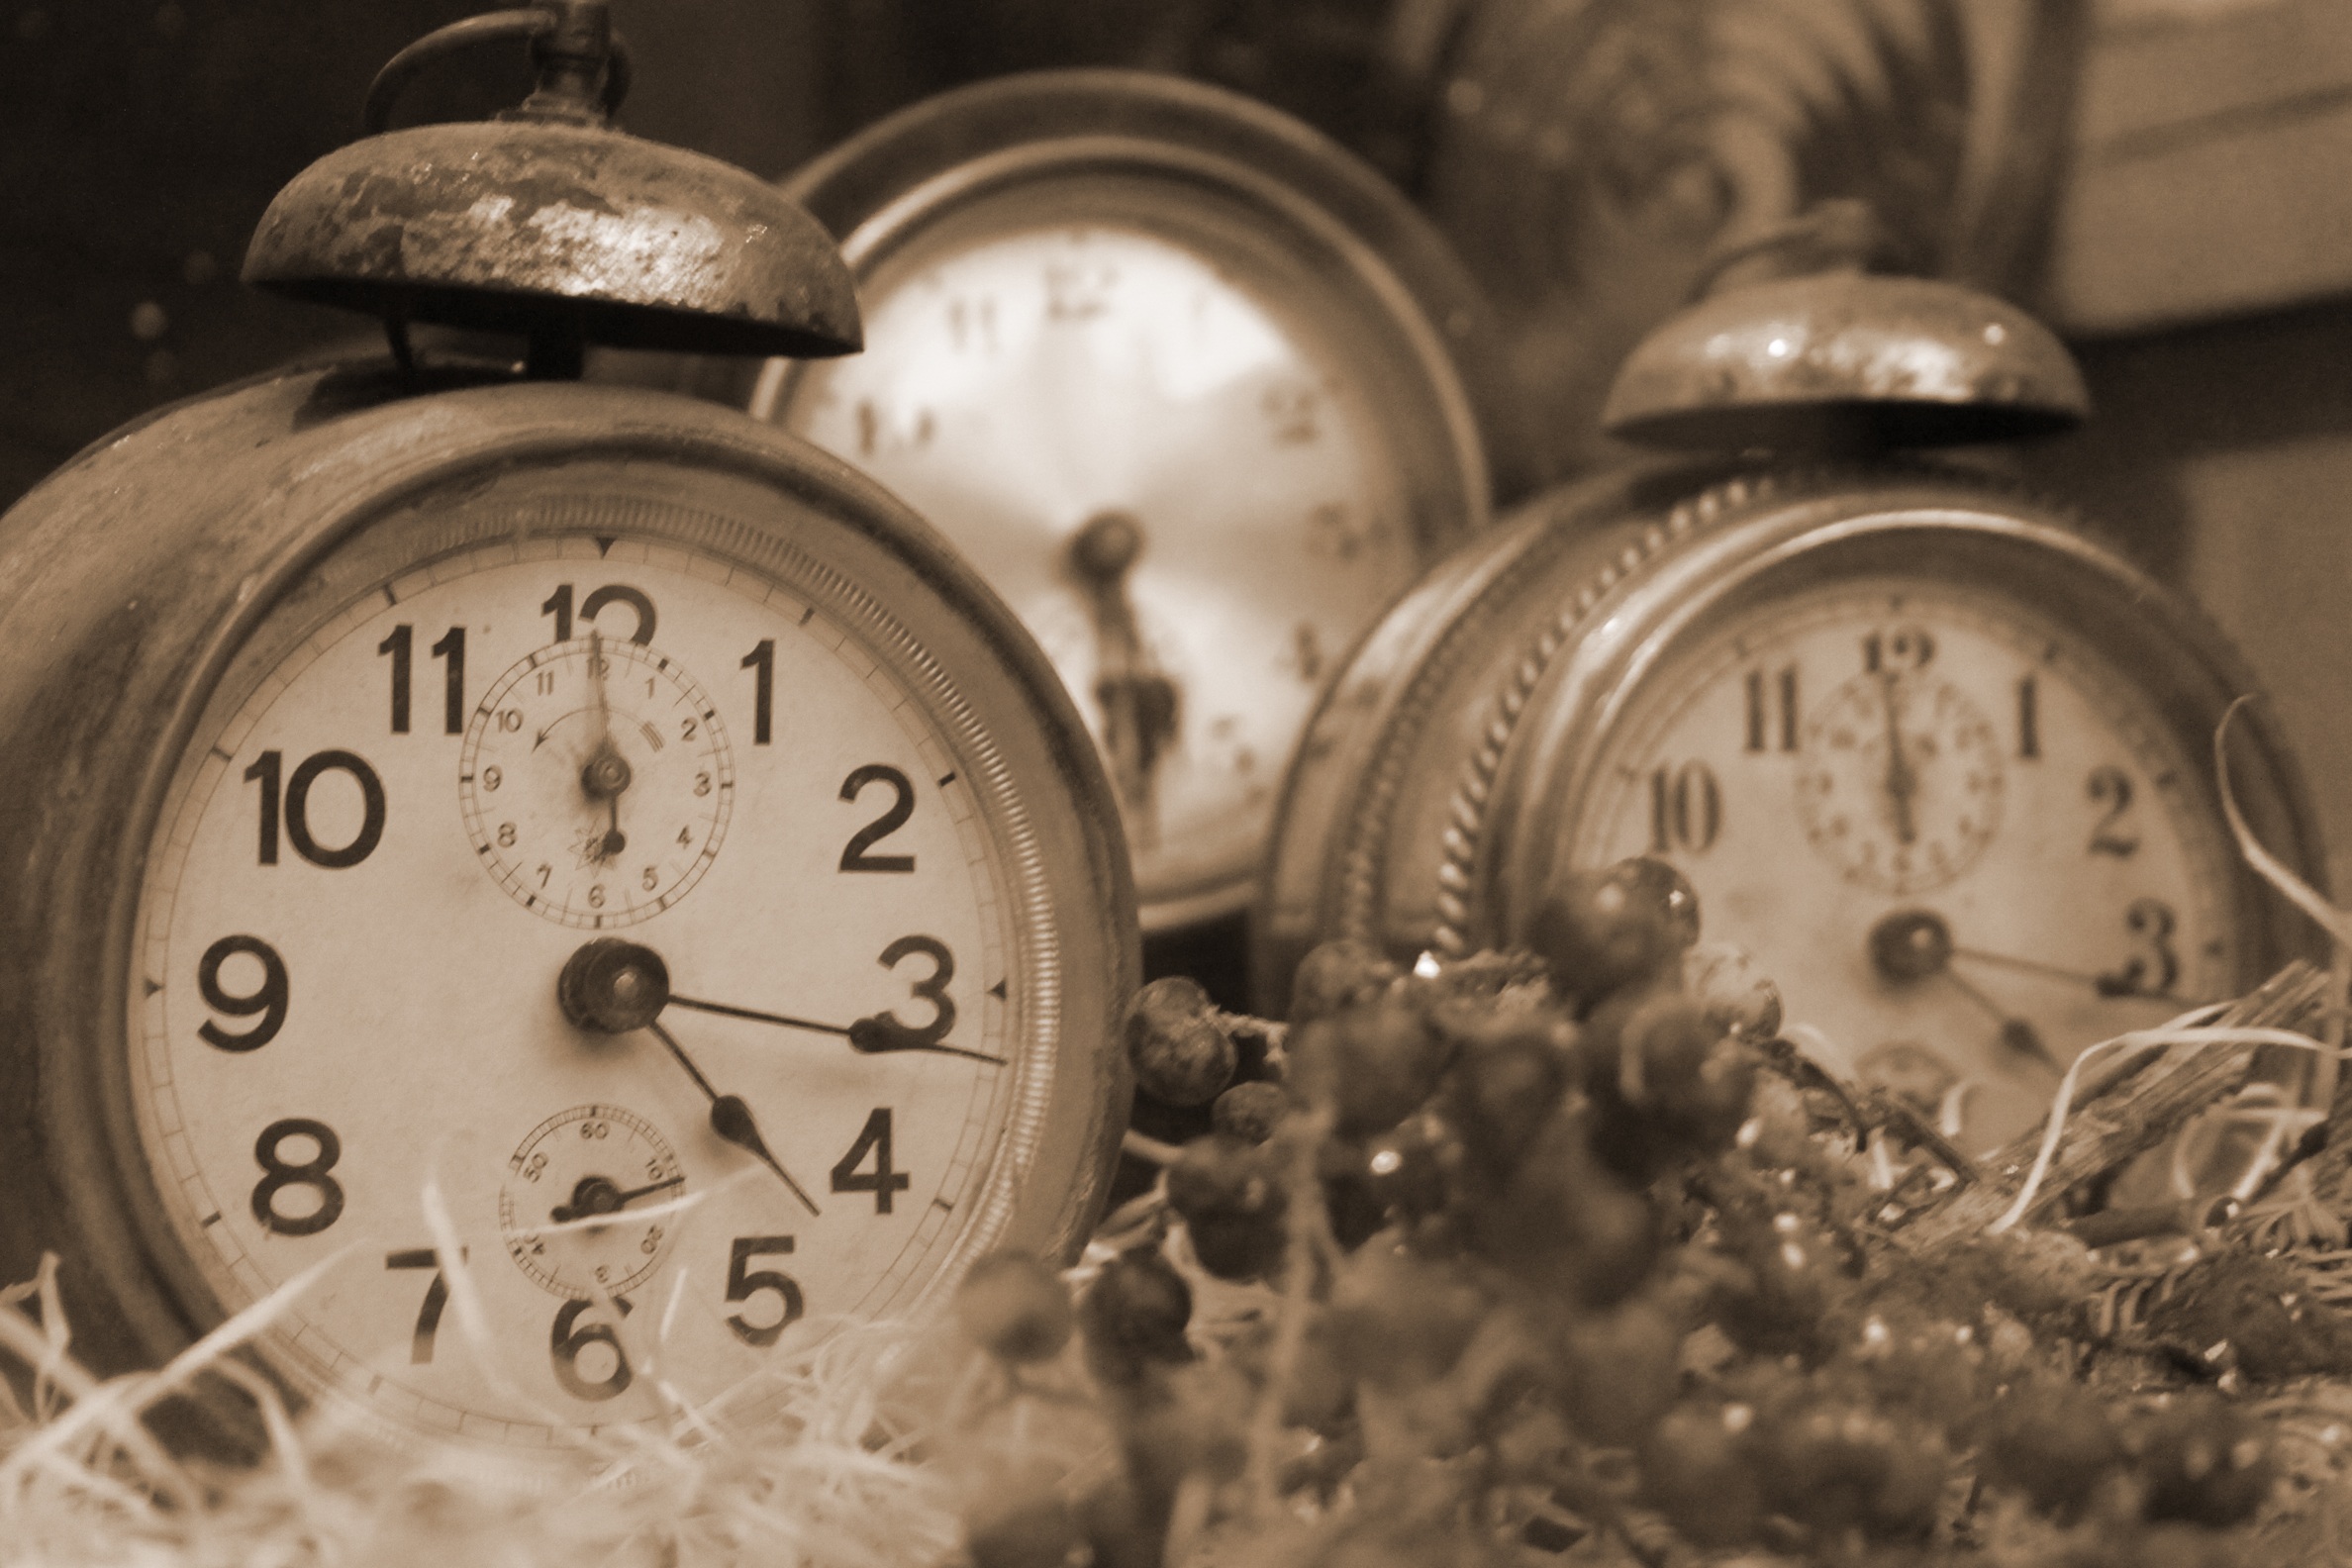
vintage, clock, time, wake, monochrome, timetable, now, watches, lancets, man made object, ancient history